Longgang Mosque

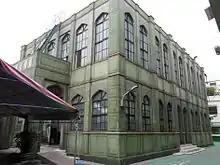
Longgang Mosque

The original building of Longgang Mosque was built in 1967 by a group of 30 Muslims. Built over an area of 1,289 square meters, at first the mosque was very small. But after joining the Chinese Muslim Association, they were able to raise money in the early 1980s, including funds from Saudi Arabia, to build a larger mosque.